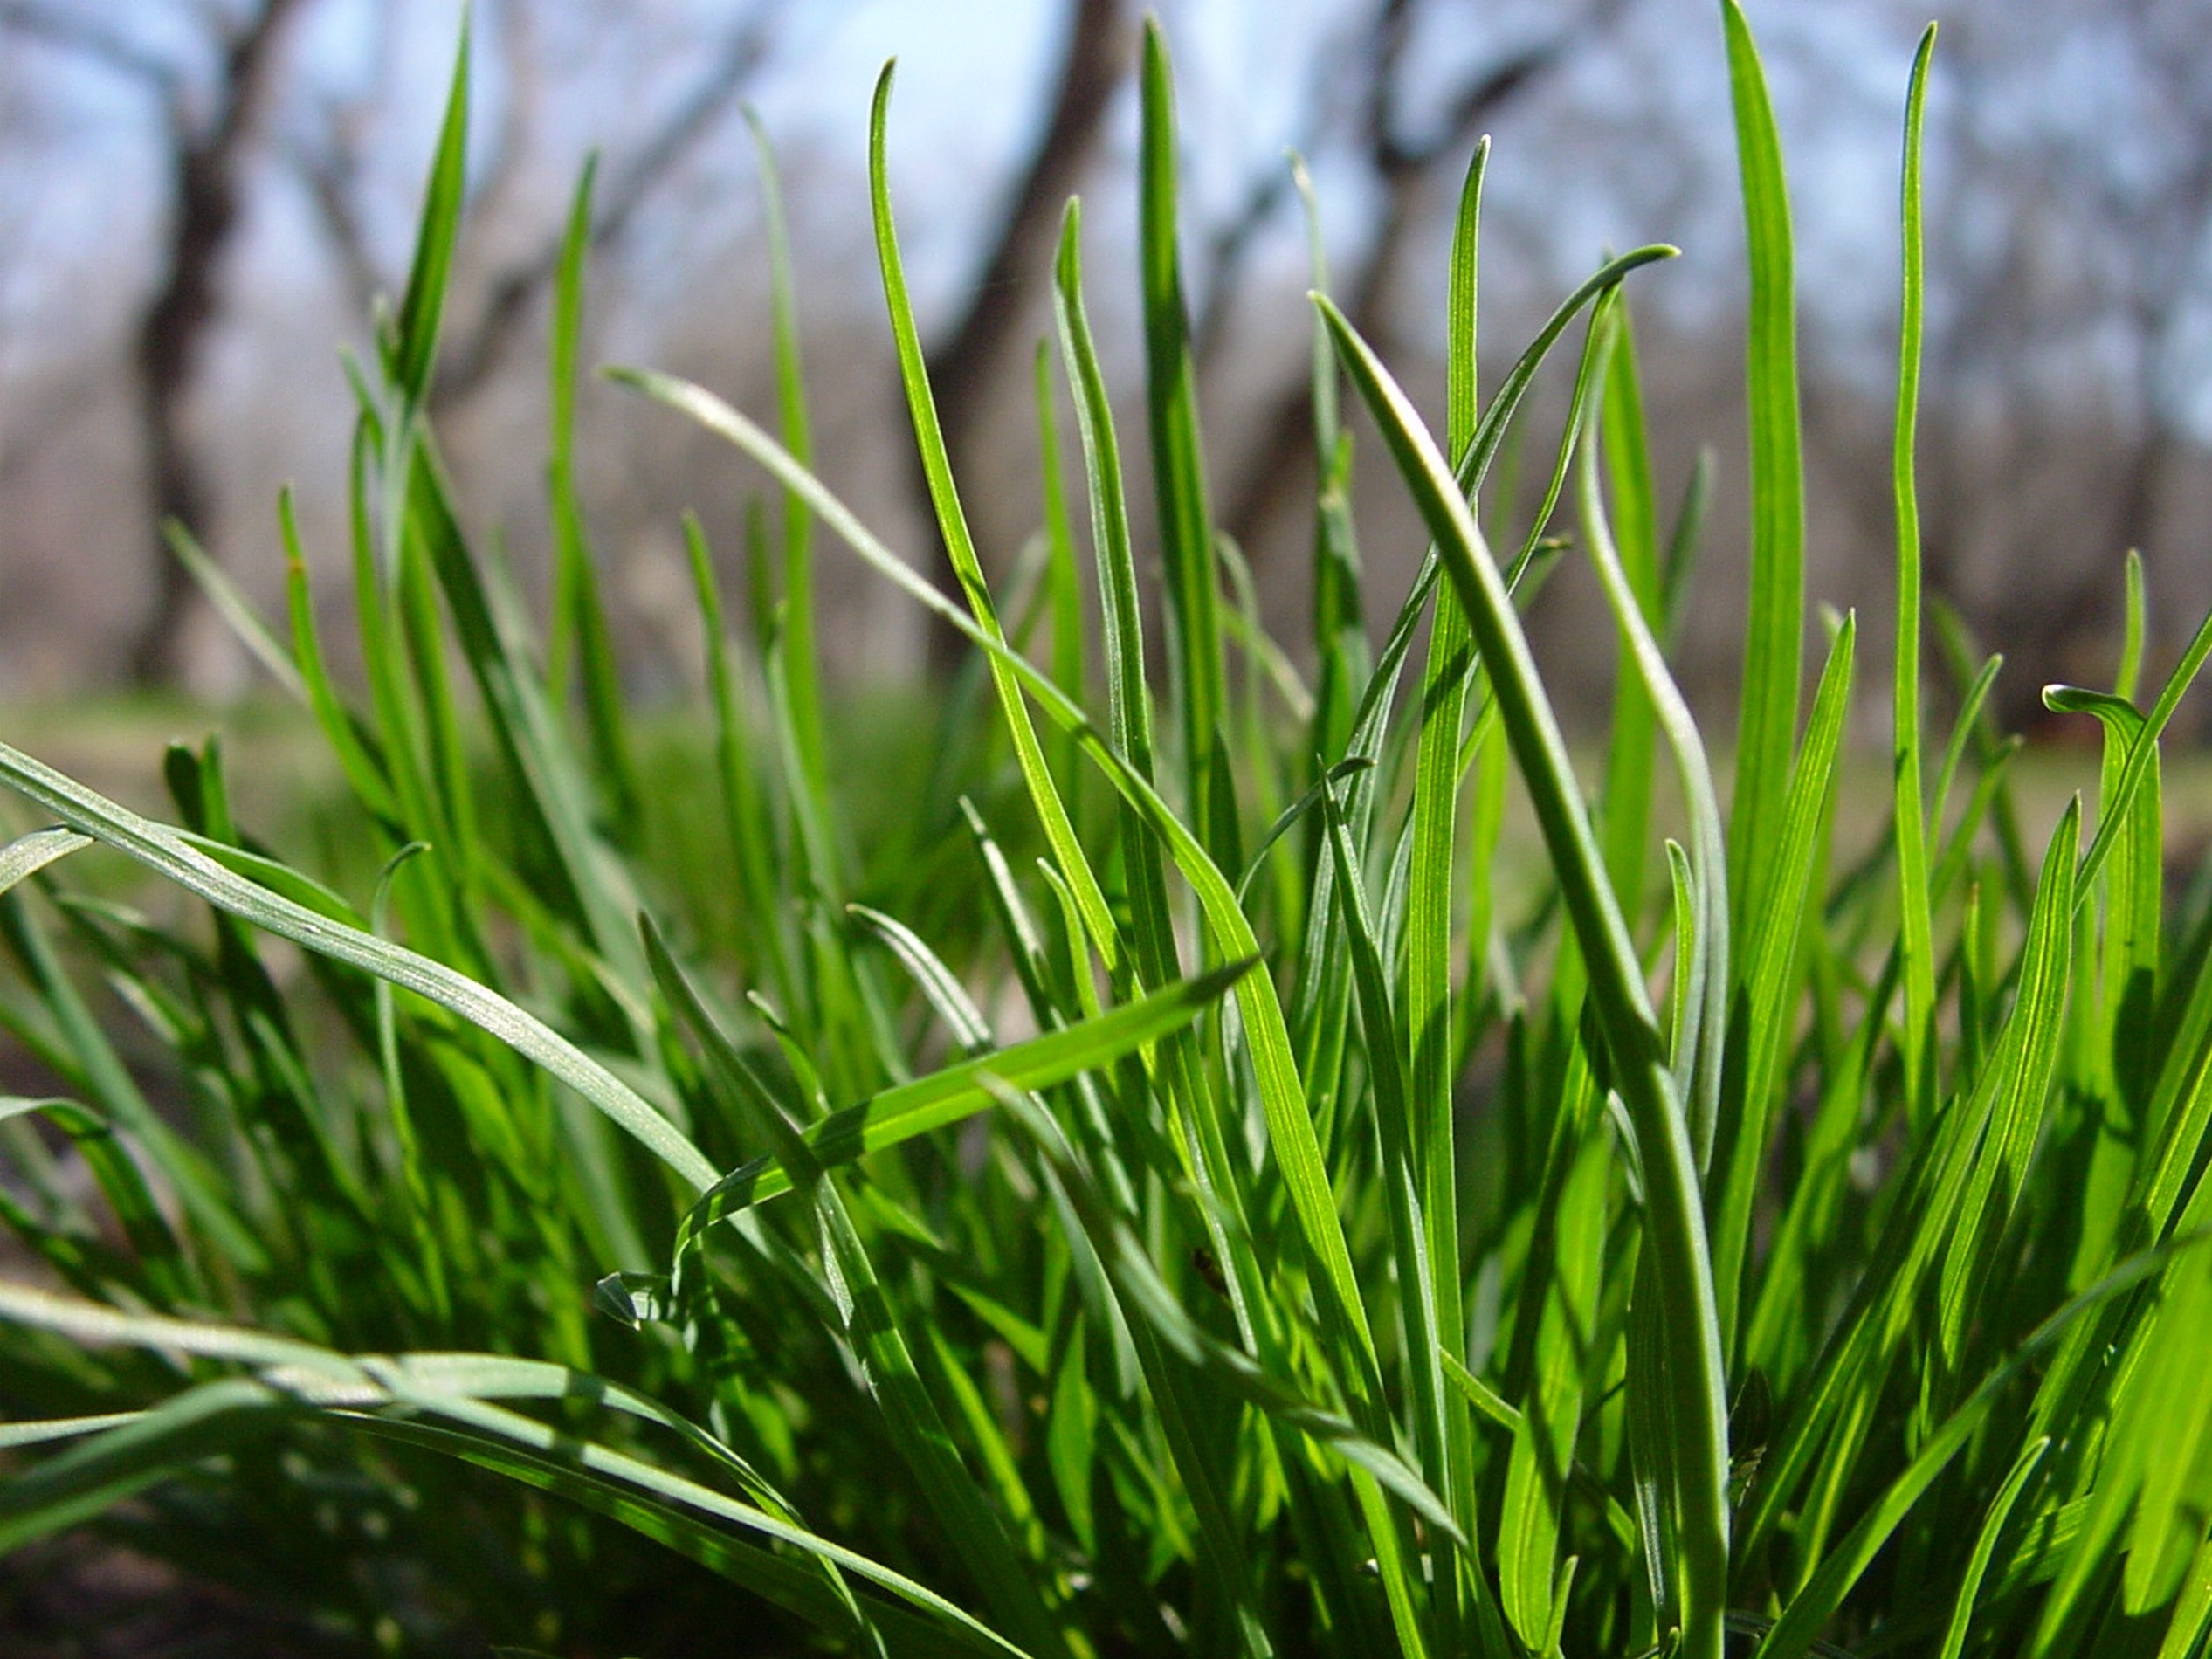
nature, grass, plant, lawn, meadow, prairie, leaf, flower, spring, green, herb, botany, closeup, flora, grassland, green grass, greens, flowering plant, grass family, plant stem, land plant